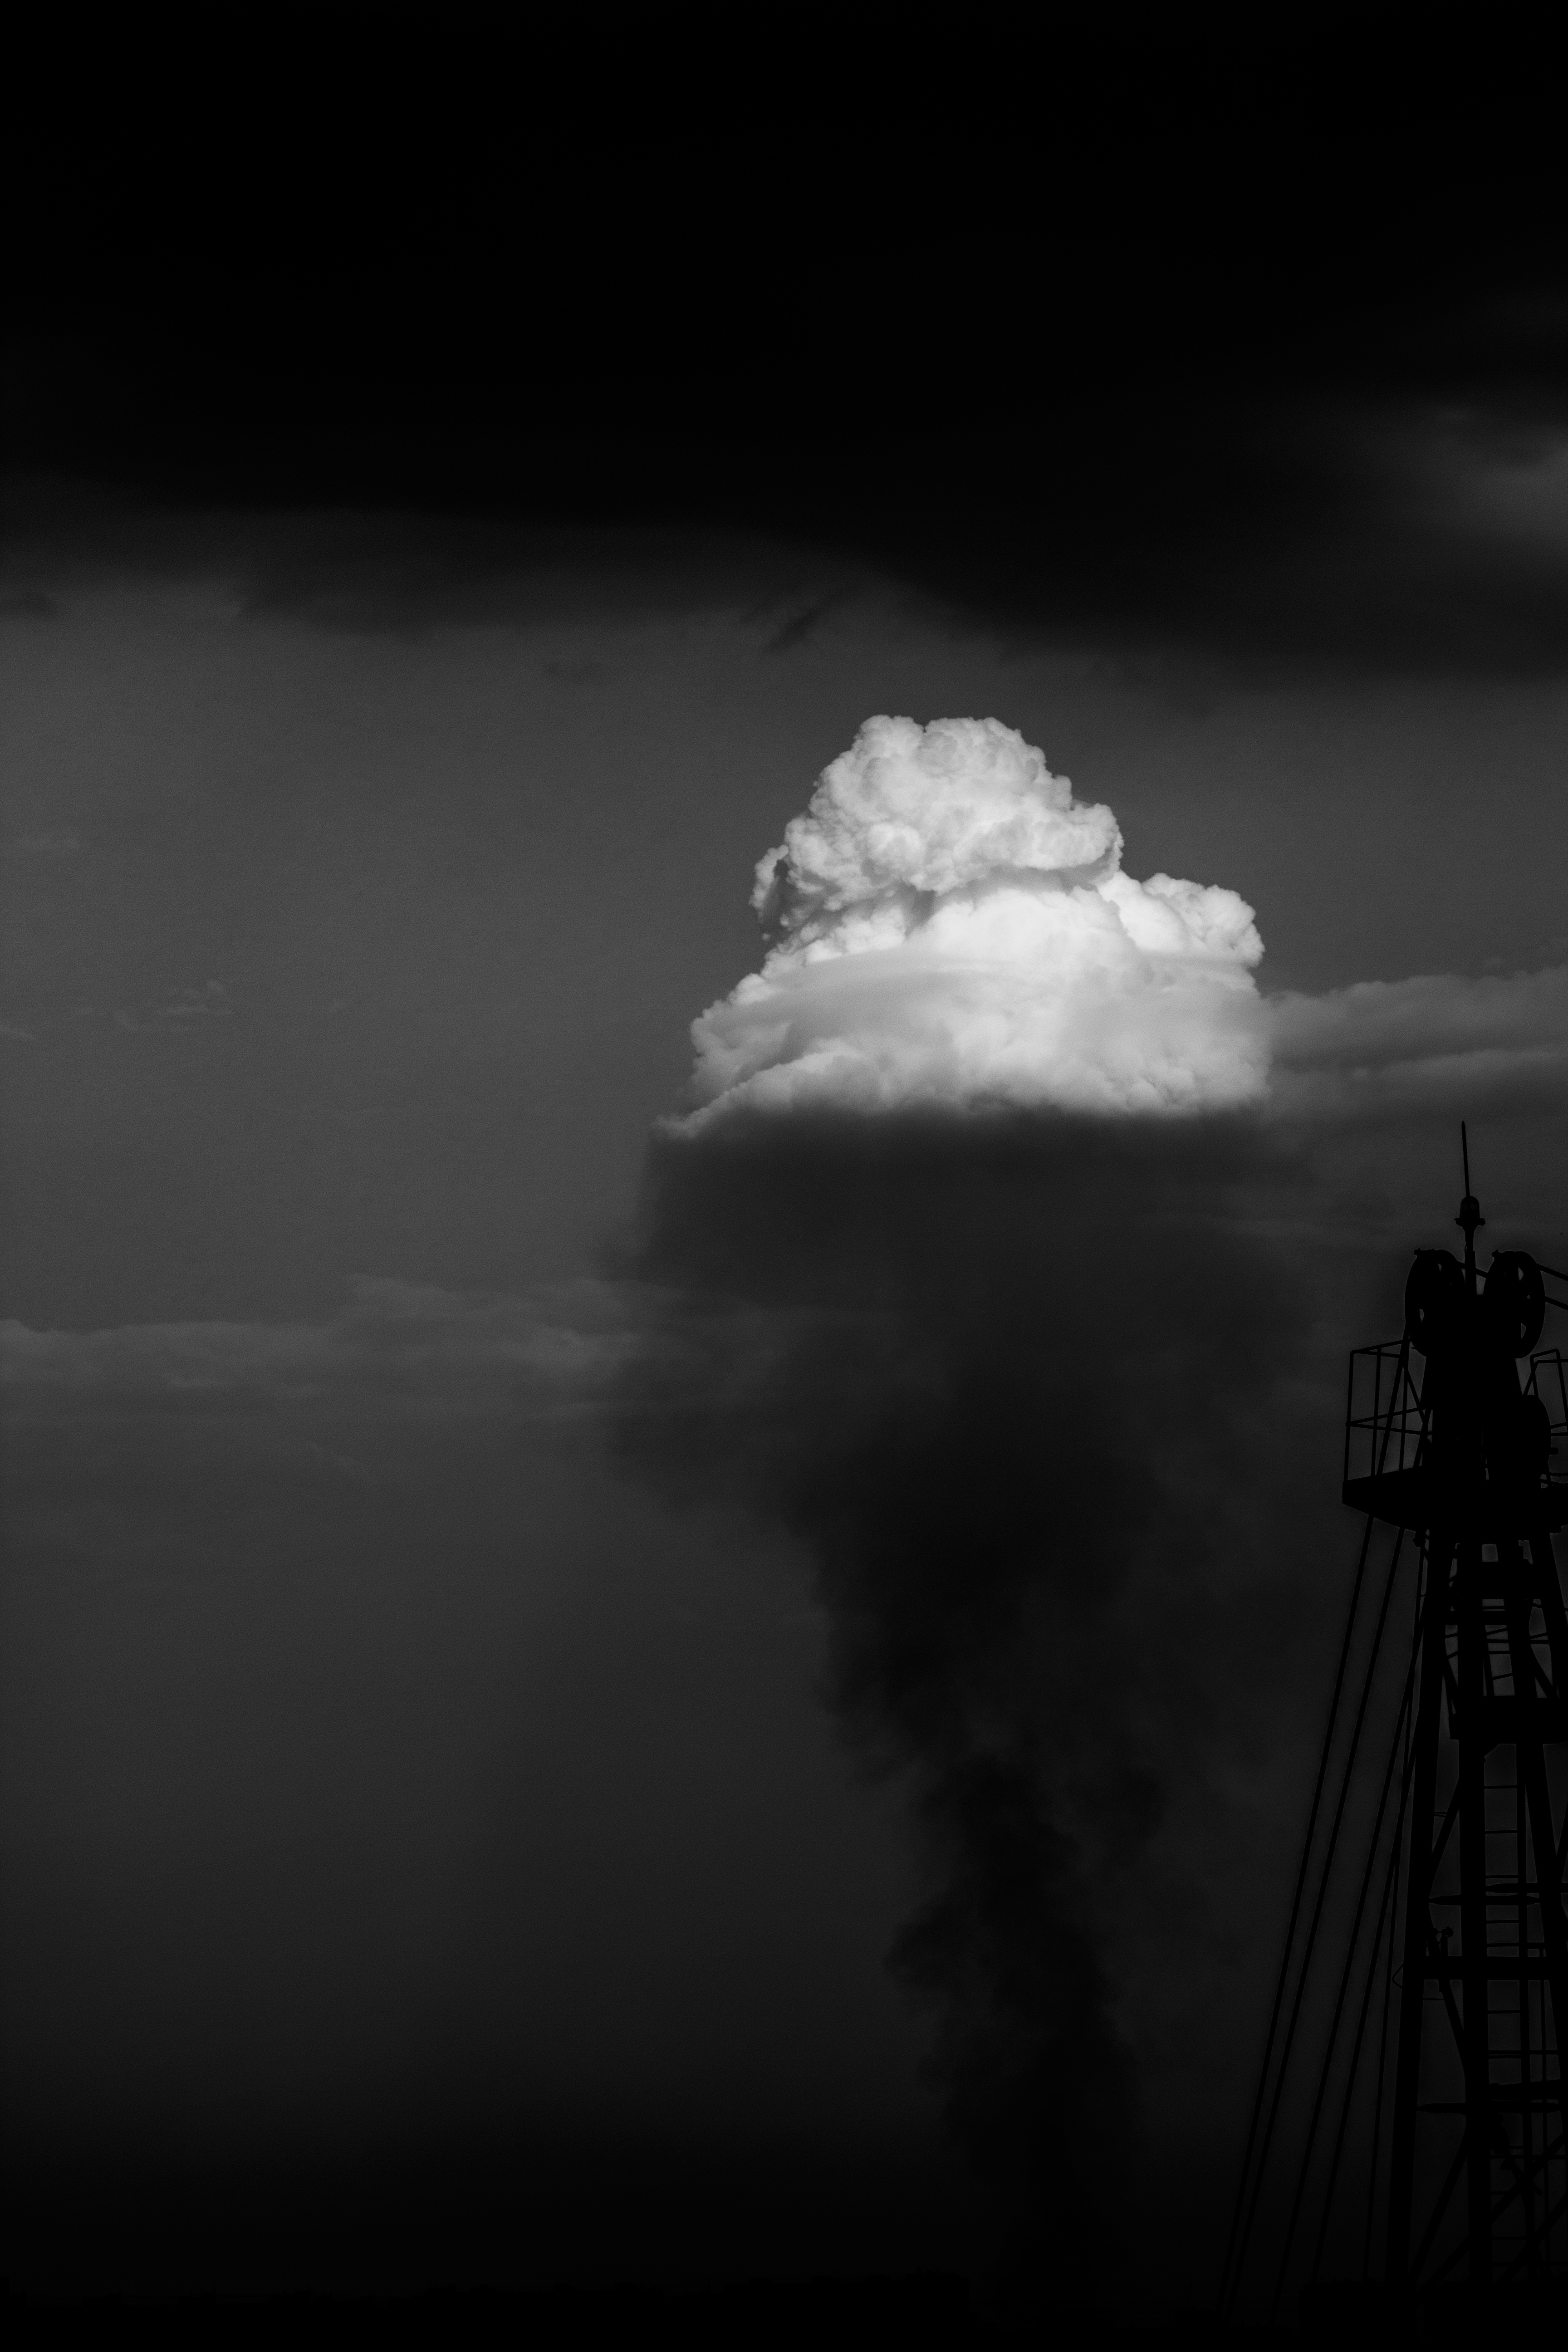
light, cloud, black and white, sky, white, night, roof, city, atmosphere, smoke, reflection, haze, darkness, black, monochrome, moonlight, blast, clouds, pipe, moscow, monochrome photography, atmospheric phenomenon, atmosphere of earth